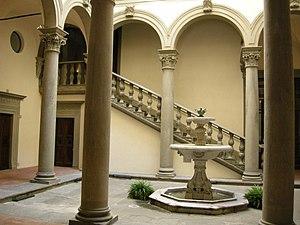
Giuliano da Sangallo, né Giuliano Giamberti, à Florence vers 1445, mort à Rome en 1516, est un sculpteur, architecte et ingénieur militaire florentin.